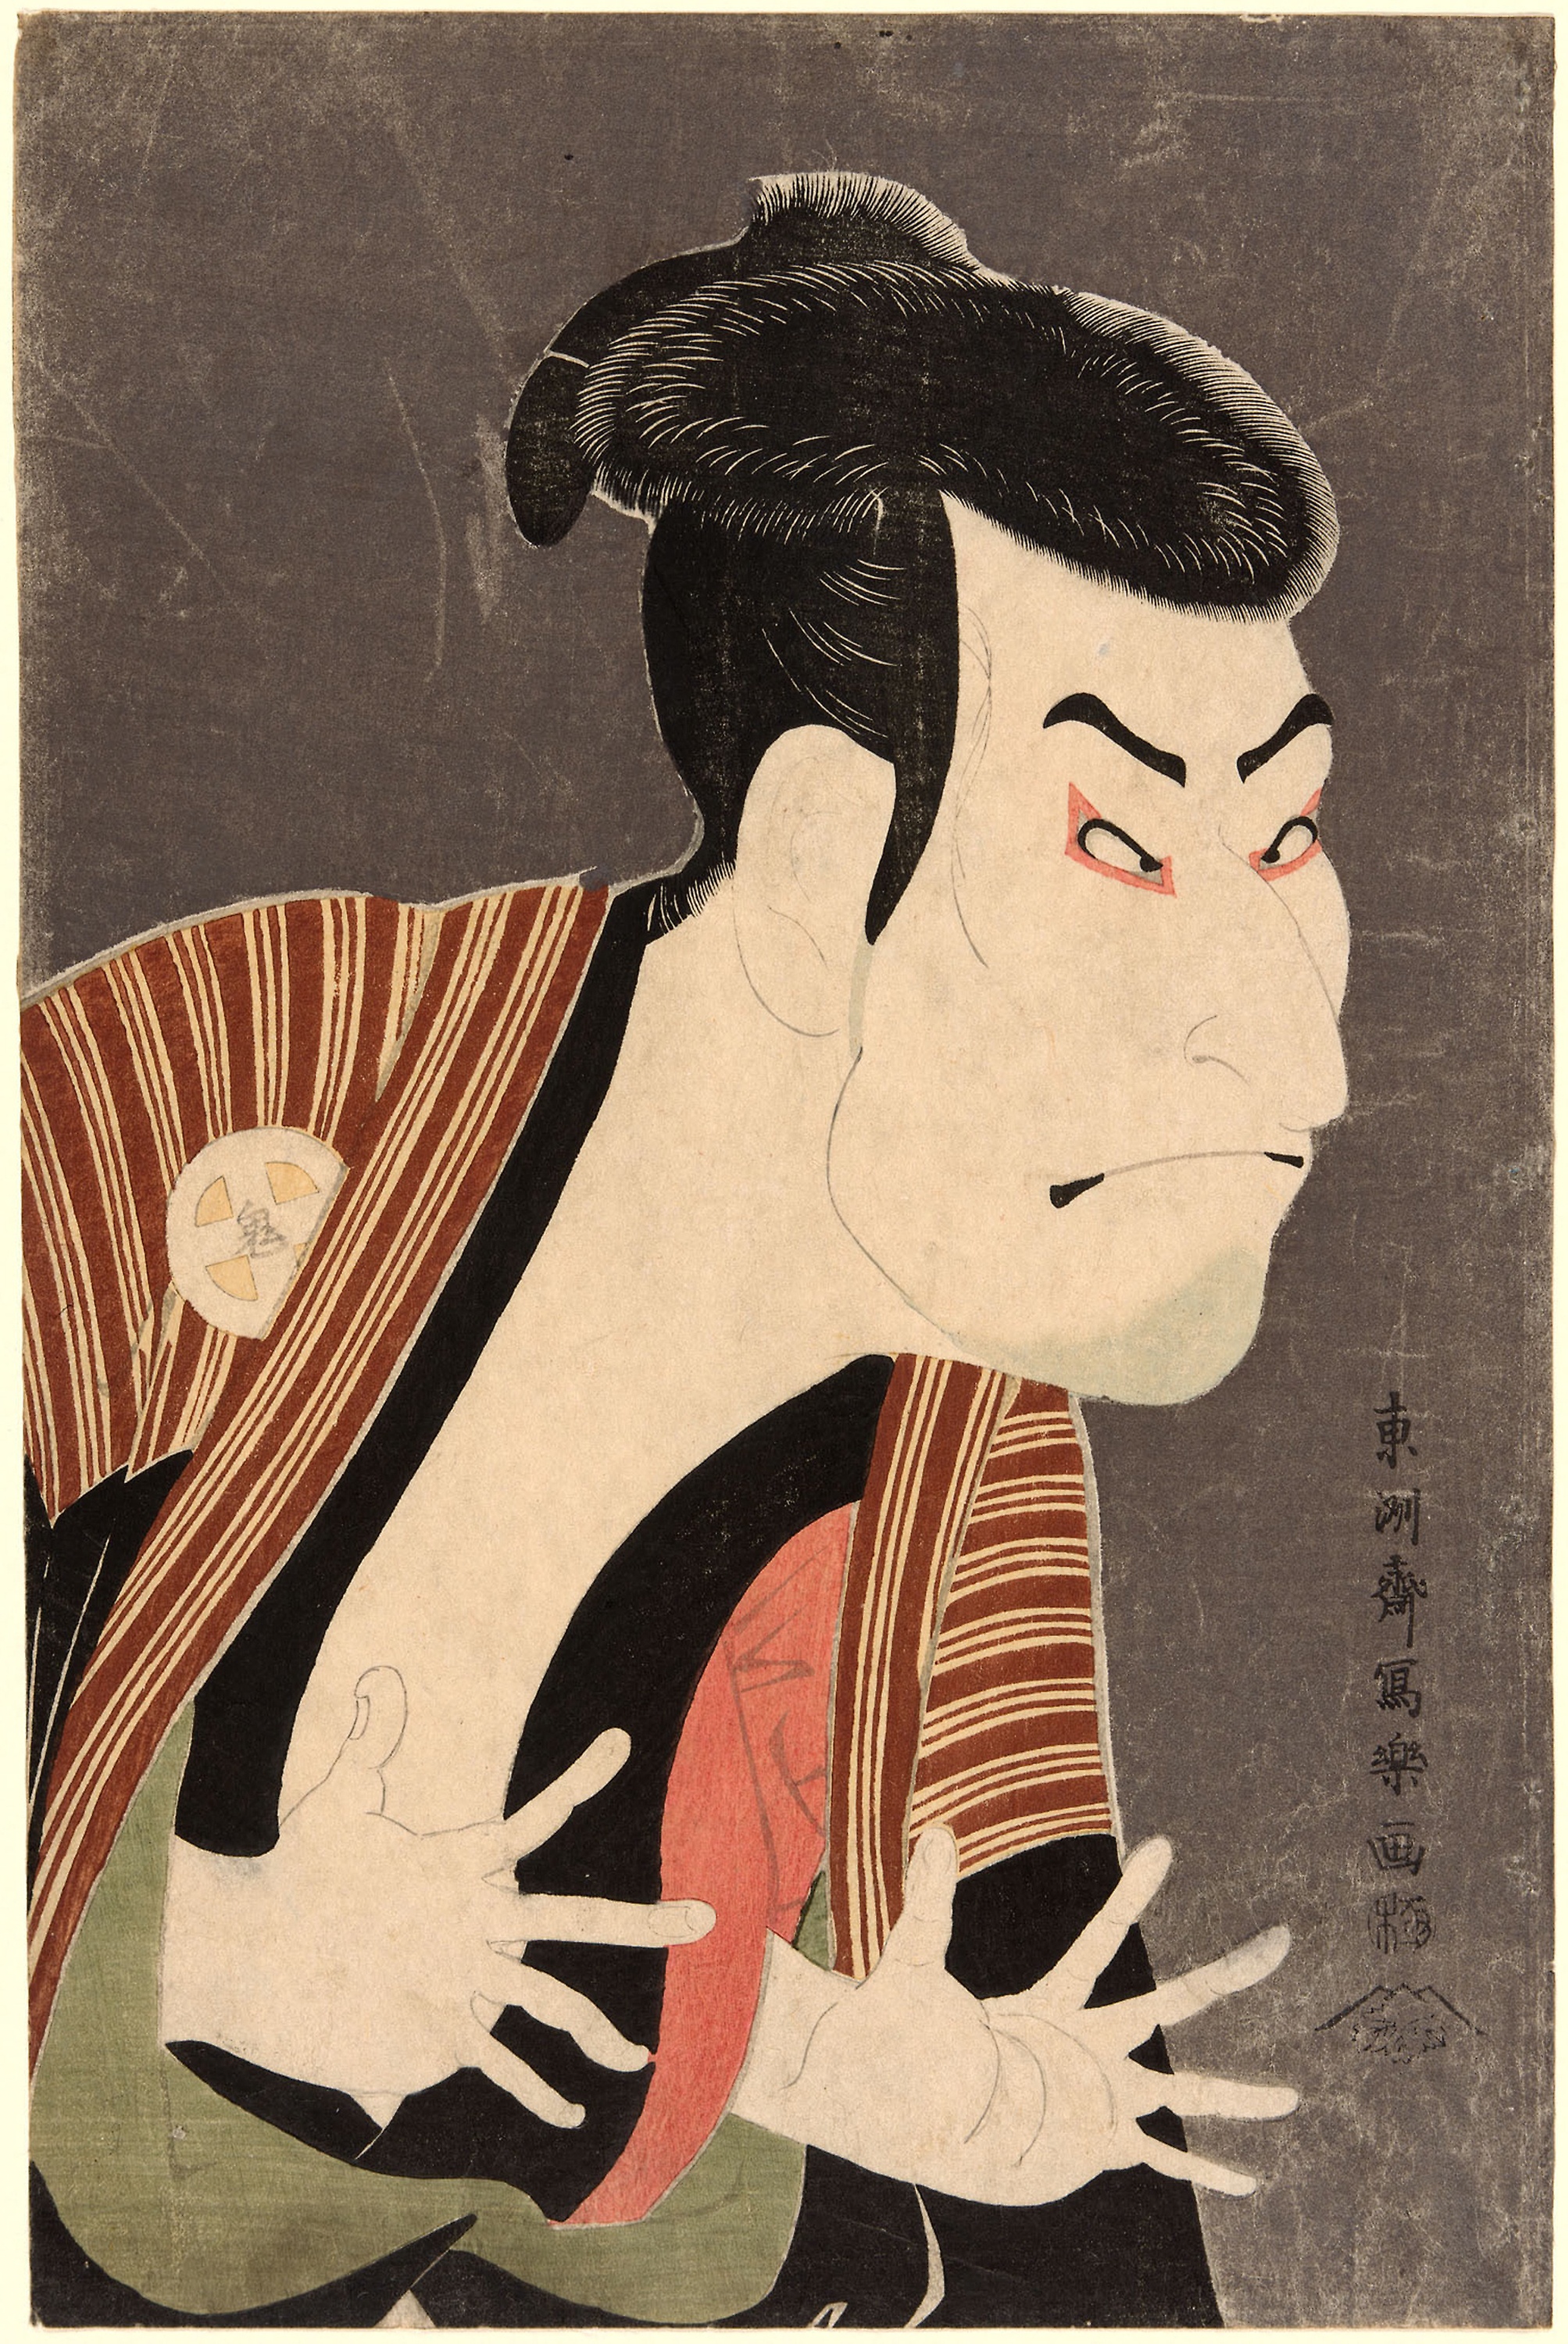
woman, art, illustration, portrait, modern art, painting, visual arts, artwork